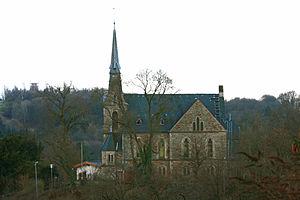
Rambach est un quartier de la ville de Wiesbaden en Allemagne.